List of Merlin characters

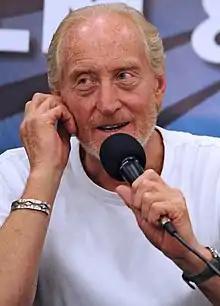
Charles Dance

Queen Annis (portrayed by Lindsay Duncan) is the widow of King Caerleon. Annis is a fierce, strong, and courageous woman who, while grieving her husband's death, immediately rose in defiance to declare war on Caerleon's killer, Arthur Pendragon. She was seeking vengeance in her grief and had a strong sense of justice since she responded vehemently to what she saw as a crime on Arthur's part.